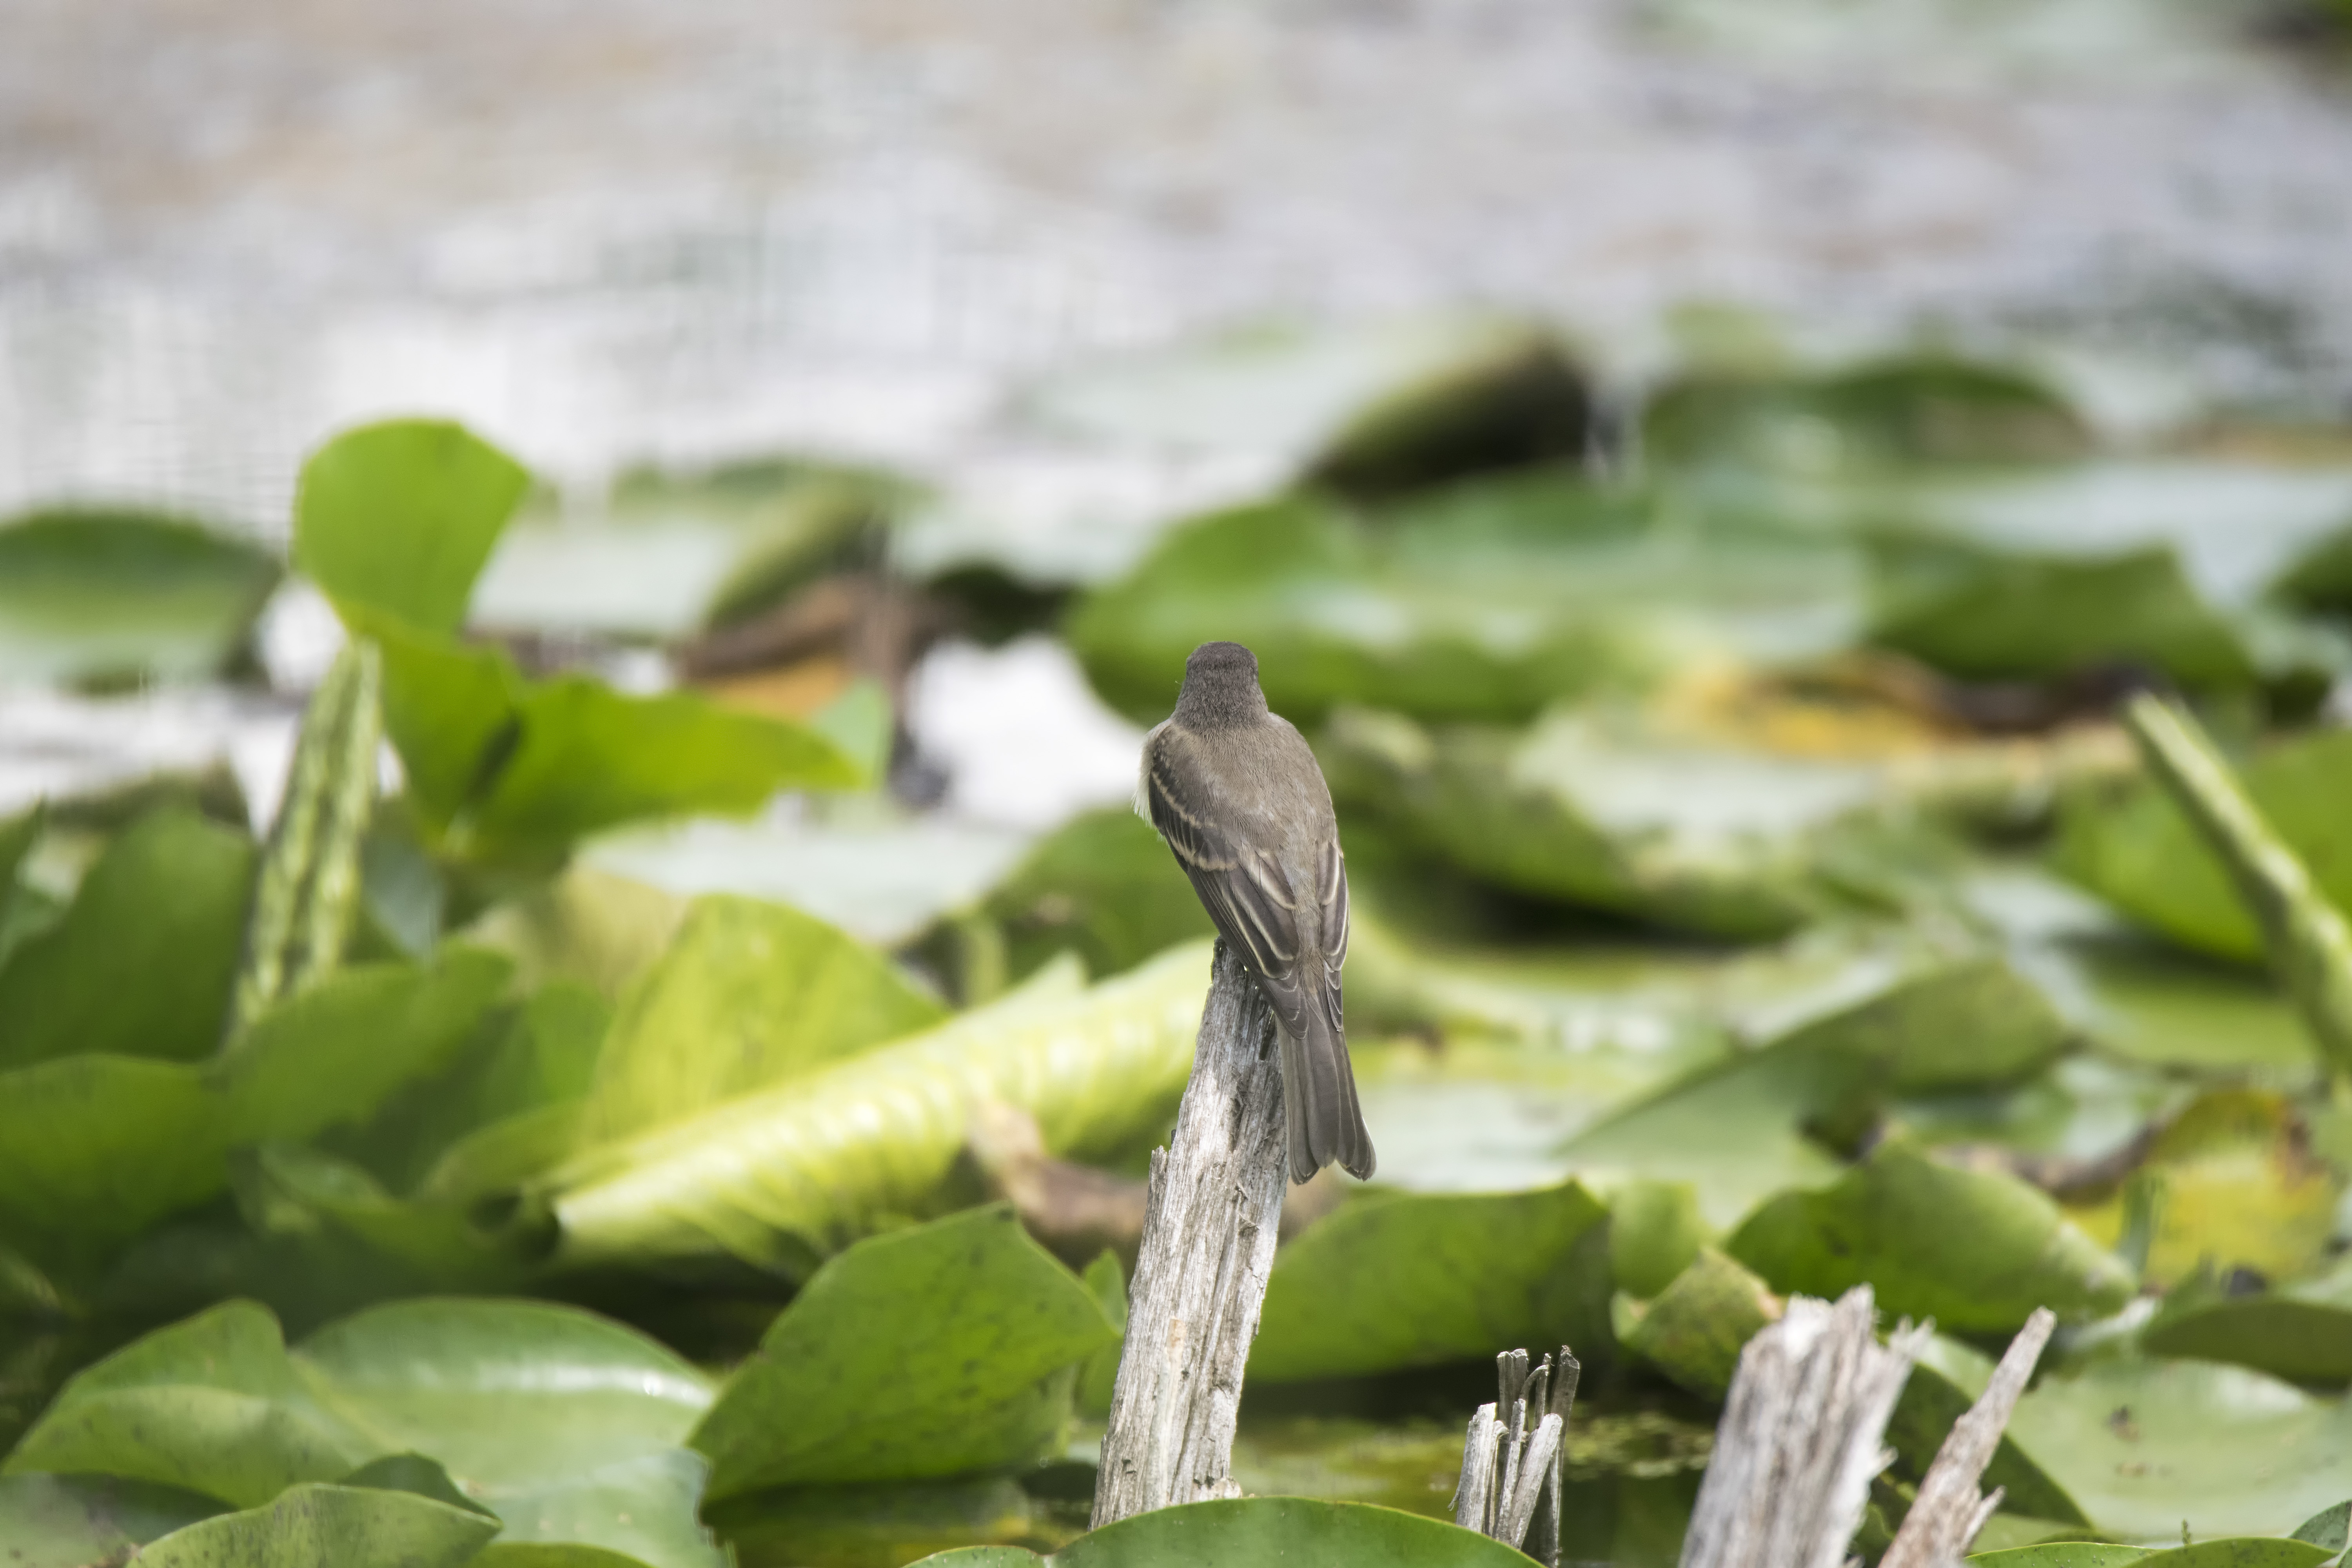
nature, branch, bird, leaf, flower, wildlife, green, jungle, reptile, garden, fauna, canada, vertebrate, eastern, quebec, sherbrooke, oiseau, moucherolle, phoebe, ph bi